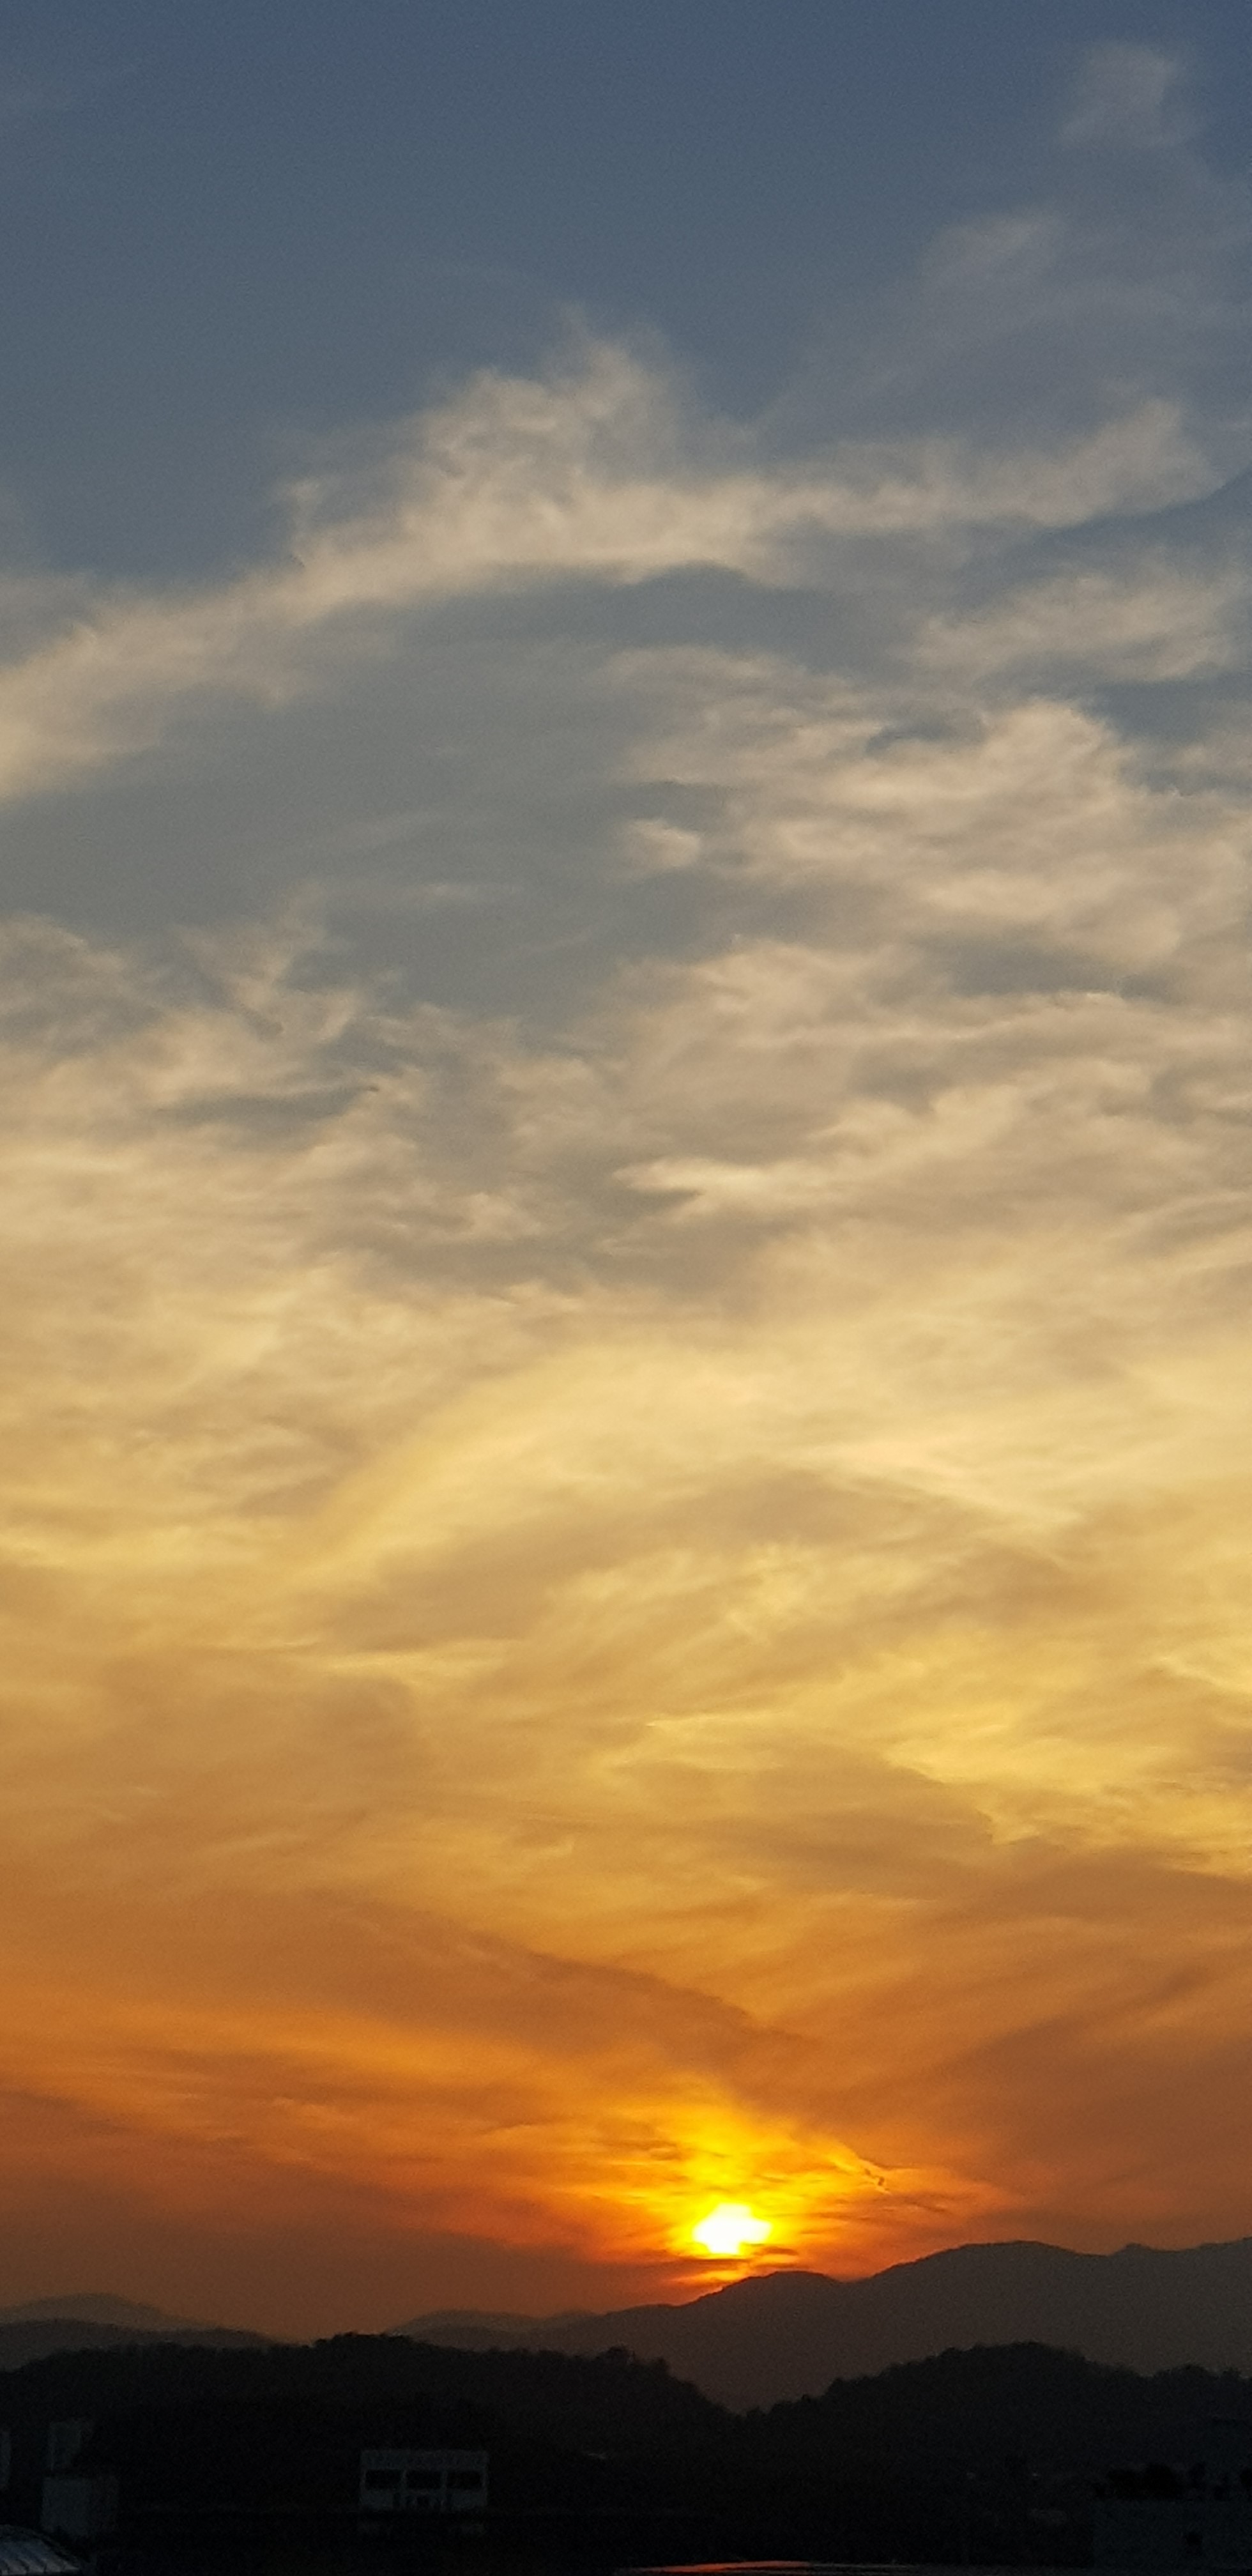
sunset, sky, cloud, afterglow, daytime, horizon, evening, sunrise, atmosphere, atmospheric phenomenon, morning, orange, dusk, yellow, calm, sunlight, cumulus, dawn, sea, sun, red sky at morning, tree, meteorological phenomenon, landscape, ocean